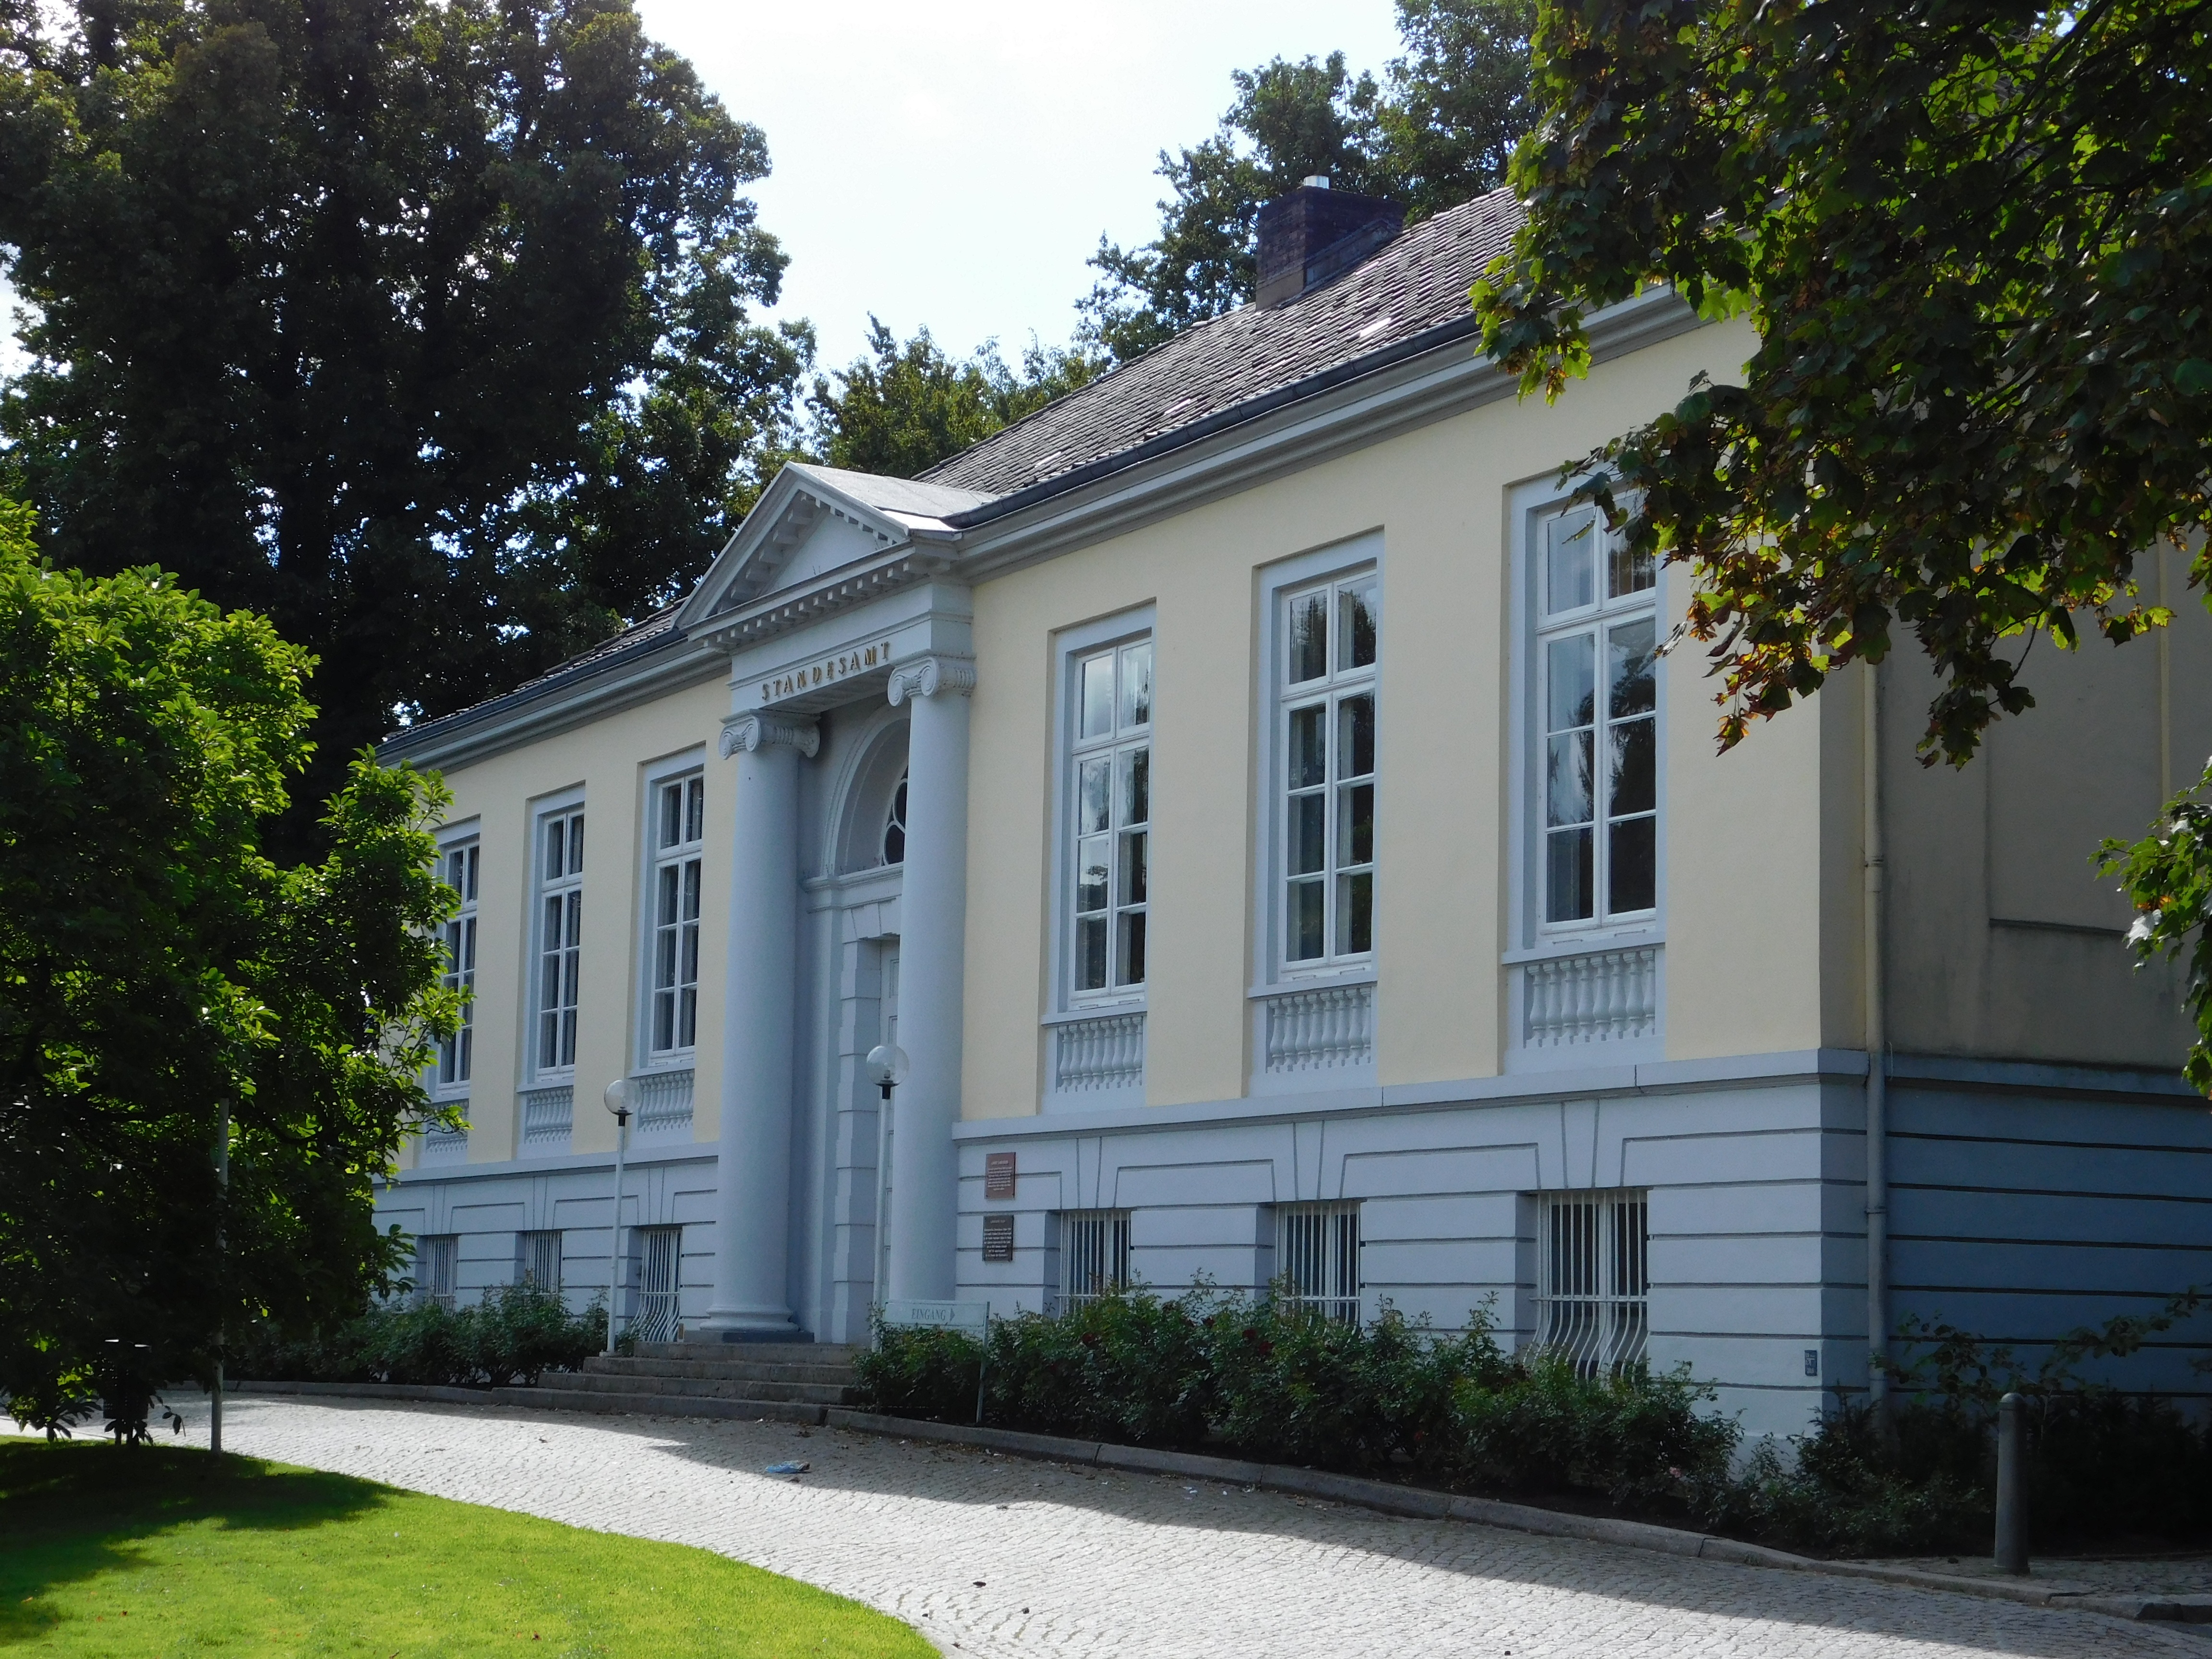
architecture, mansion, house, building, home, facade, property, courtyard, campus, estate, courthouse, siding, neighbourhood, real estate, residential area, registry office, hanseatic city of l beck, transliterated villa